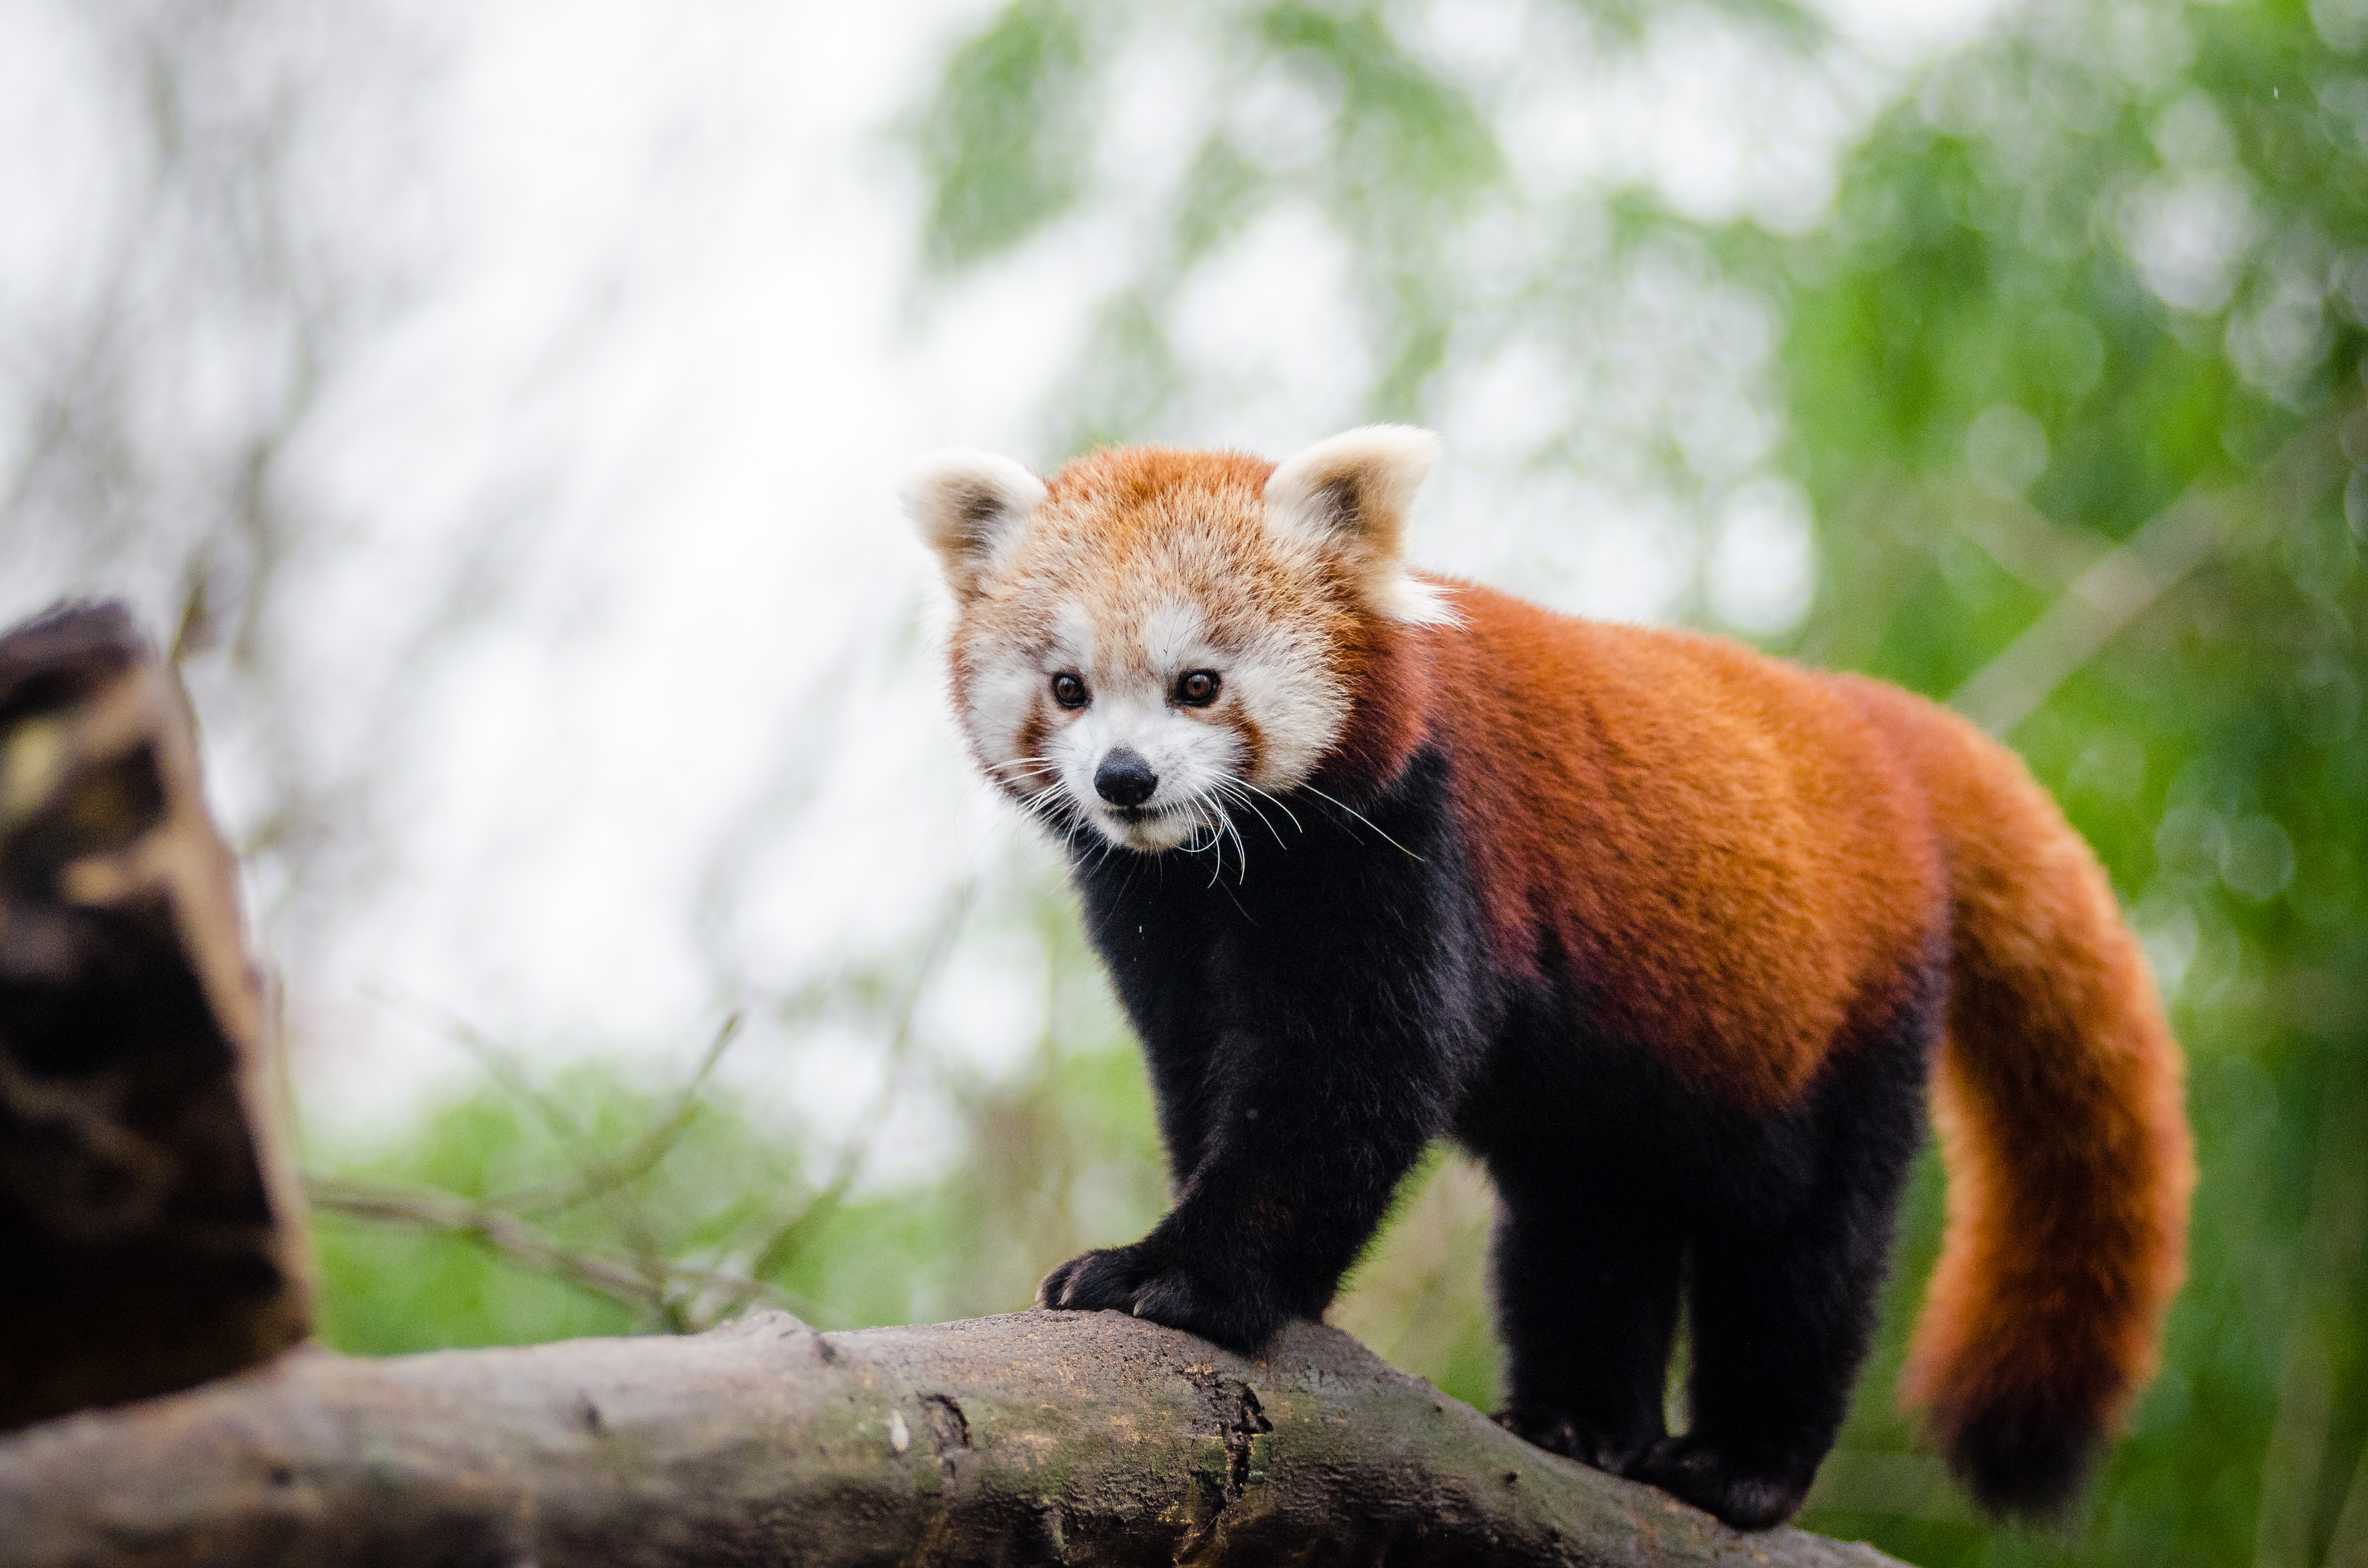
tree, nature, bokeh, vintage, sweet, fall, feet, animal, cute, female, wildlife, zoo, fur, orange, young, green, high, red, foot, autumn, mammal, nikon, fauna, red panda, panda, 2015, face, nose, paw, tail, animals, ears, endangered, vertebrate, germany, deutschland, herbst, natur, paws, tier, iso, ss, fell, grn, gesicht, baum, adorable, bamboo, d7000, roter, kleiner, niedlich, sues, suess, species, bedrohte, tierart, tierpark, weiblich, jungtier, jung, ohren, schwanz, nase, bedroht, ailurus, fulgens, mozilla, firefox, dog breed group